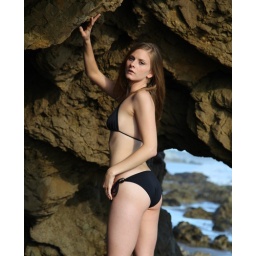
Photoshoot of a pretty model with long blonde hair and blue eyes in a black bikini.